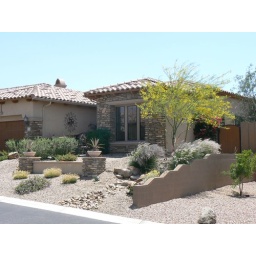
View of our house from down the street - Palo Verde tress is in bloom